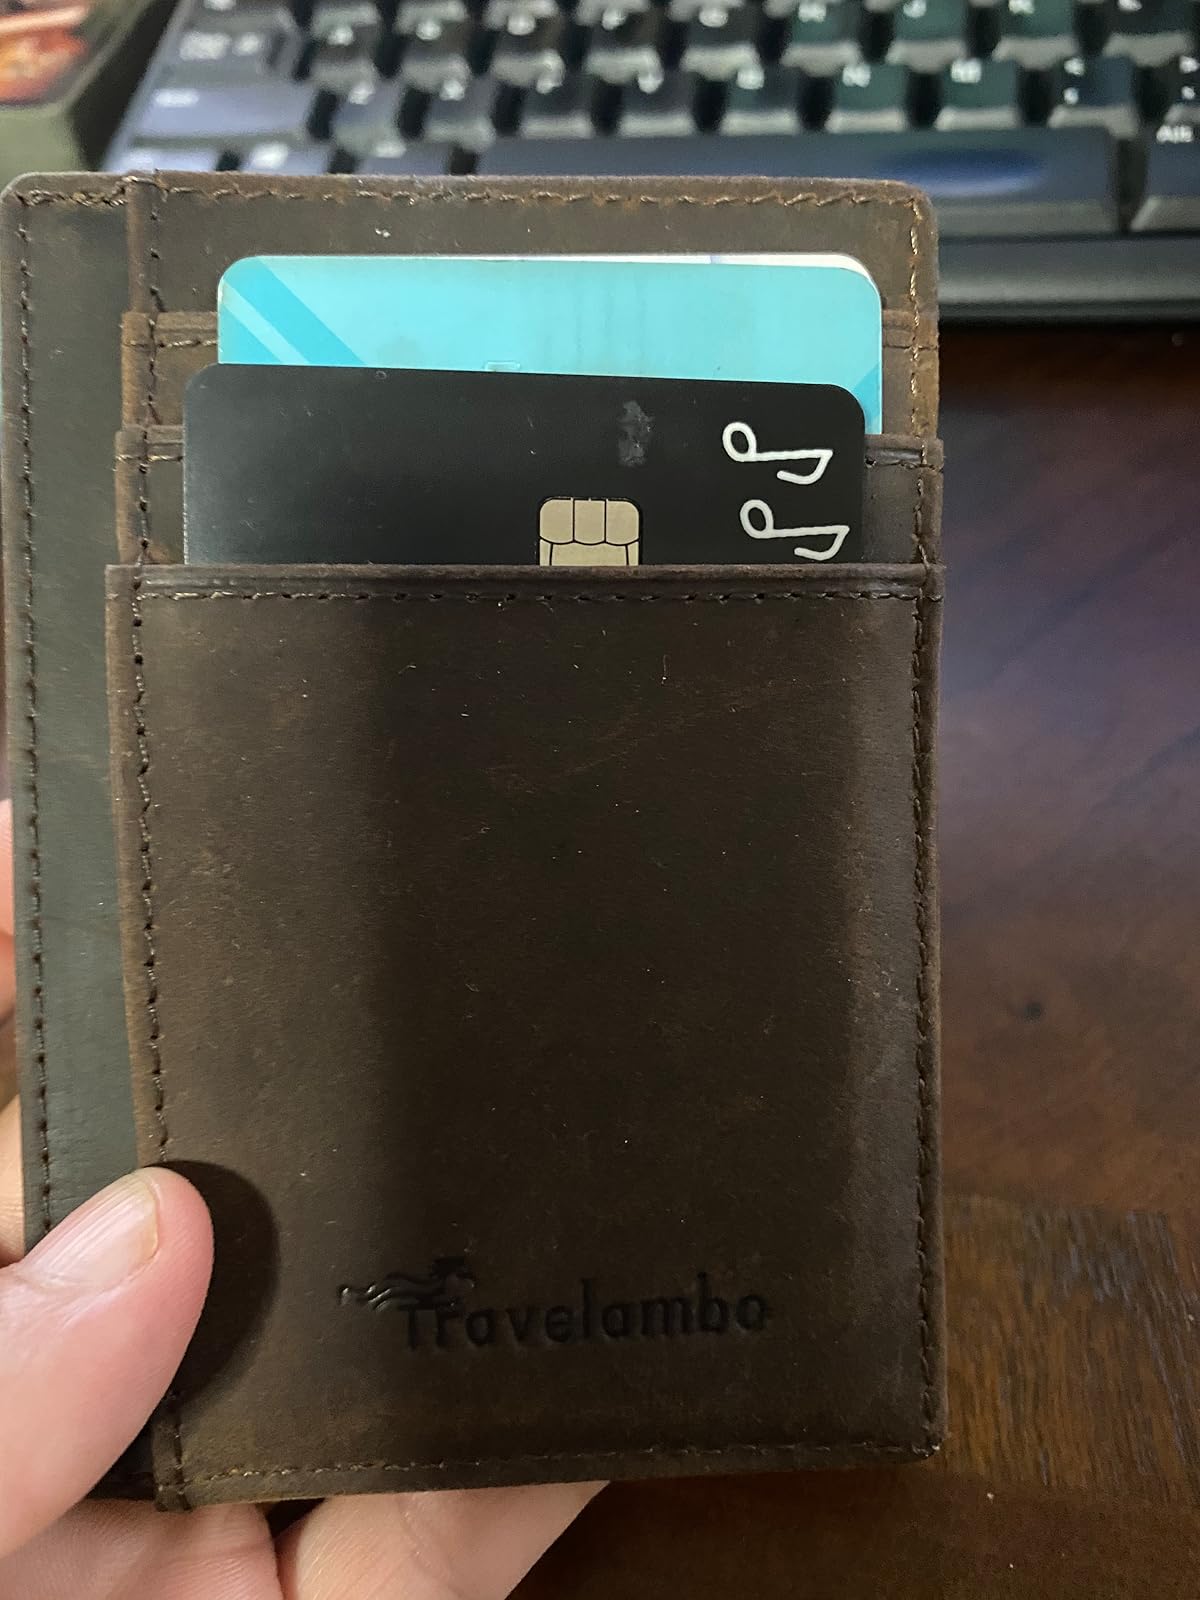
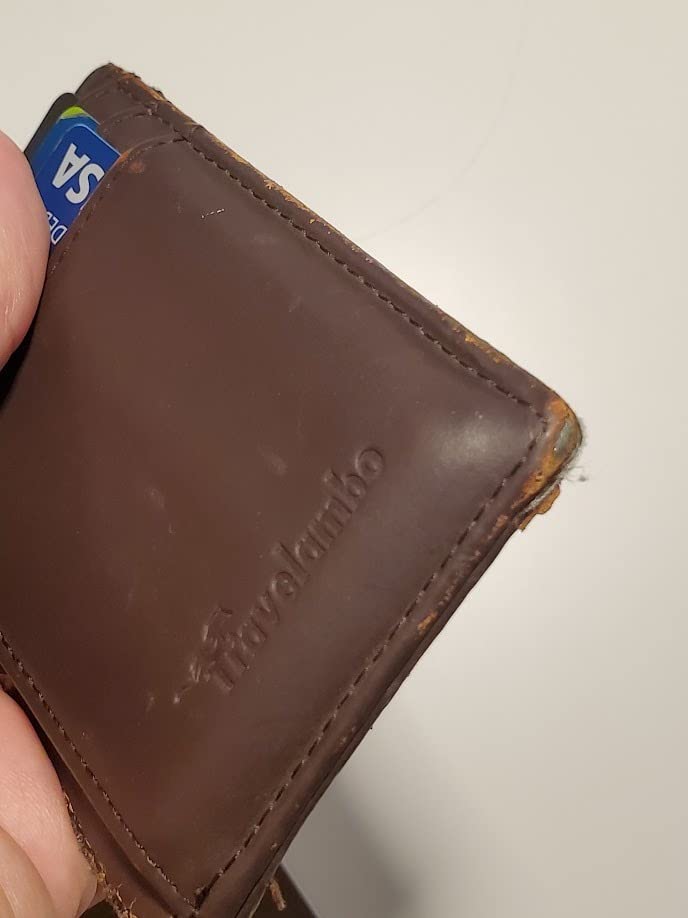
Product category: accessories_wallet
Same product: yes